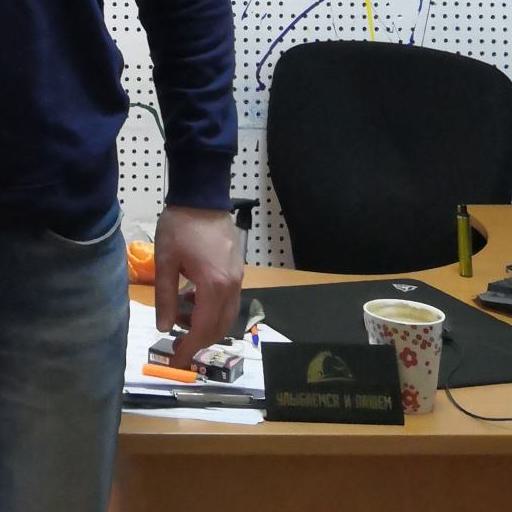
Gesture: no_gesture